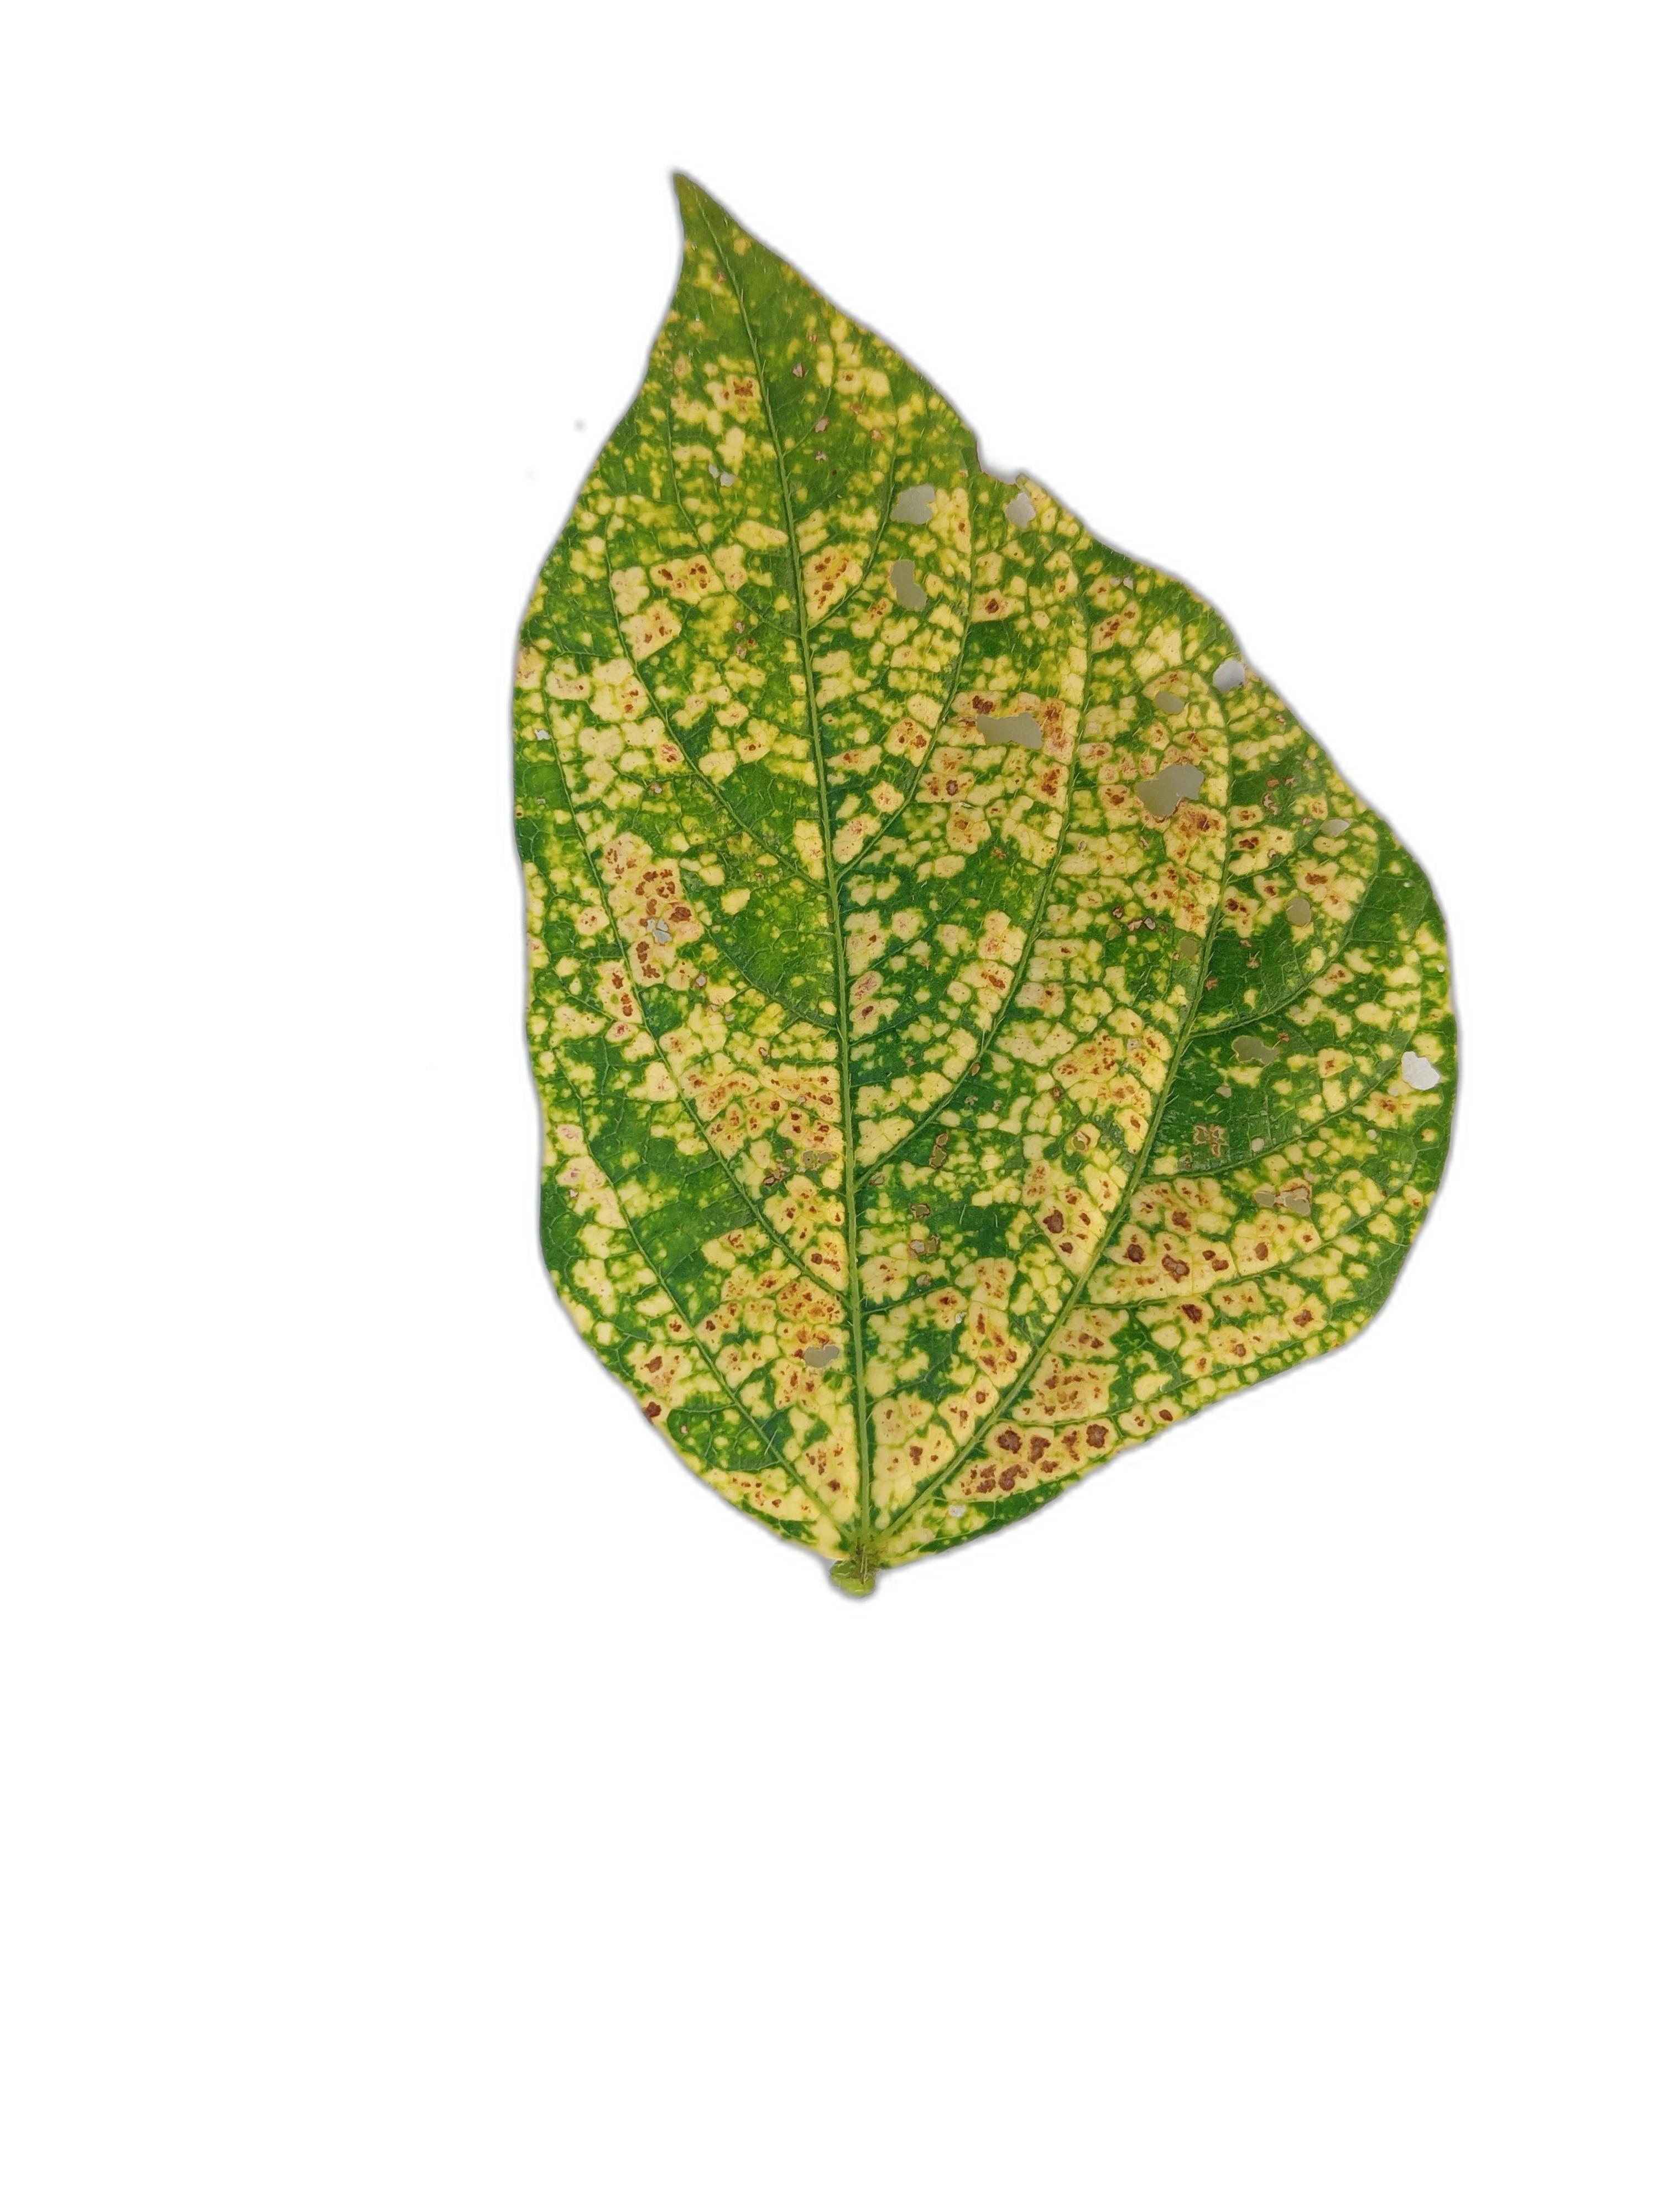
Label: Yellow Mosaic